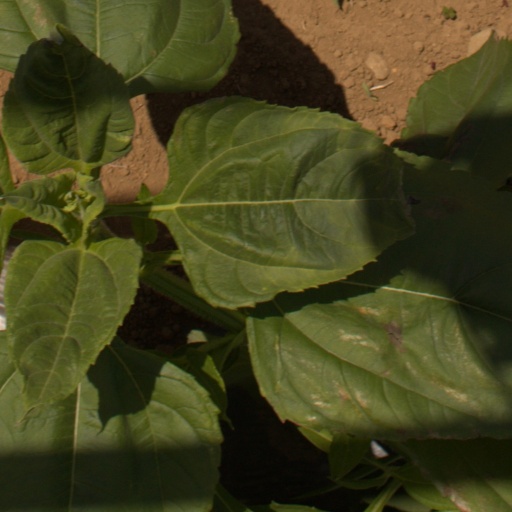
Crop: Jerusalem artichoke